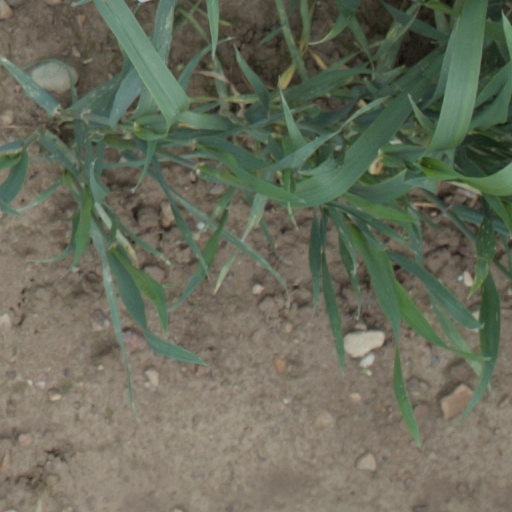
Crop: wheat